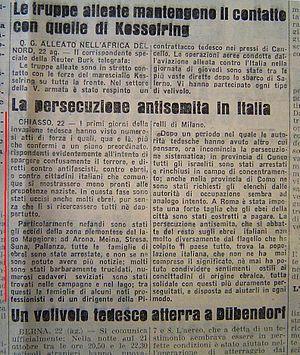
Le massacre du lac Majeur, qui s'est déroulé à l'automne 1943, est le premier massacre nazi de Juifs en Italie. Avec 57 victimes identifiées, il est le second en importance par le nombre de victimes juives après celui des Fosses ardéatines où 75 Juifs ont été assassinés parce que juifs, en même temps que 260 autres otages. Neuf localités sont concernées, toutes situées dans la province de Novare.